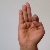
The image shows a hand gesture representing the letter 'F' in Indian Sign Language.